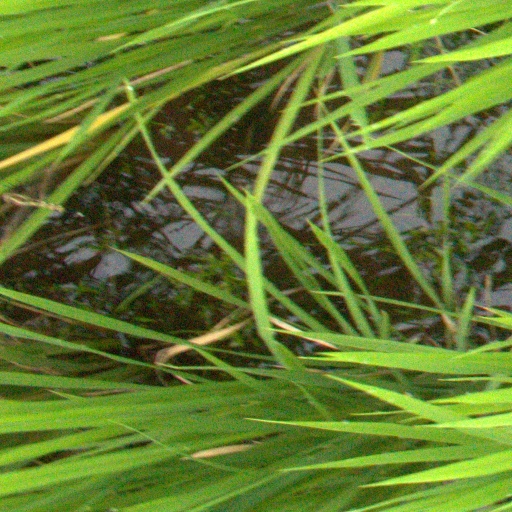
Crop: rice